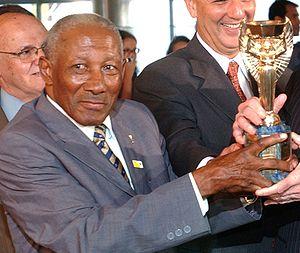
Djalma Pereira Dias dos Santos, est un footballeur international brésilien né le 27 février 1929 à São Paulo et mort le 23 juillet 2013 à Uberaba. Arrière droit modèle, il est double champion du monde avec l'équipe du Brésil.